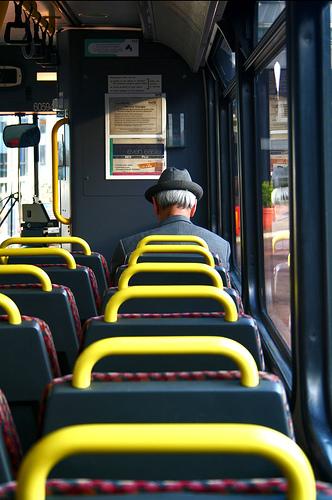
A picture of a man sitting in a train.